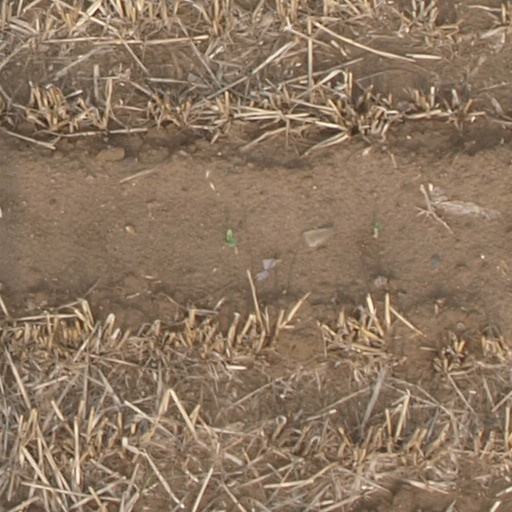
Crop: maize; corn